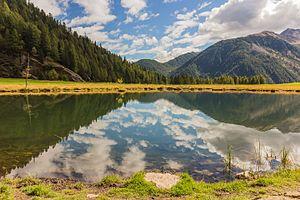
Le parc national du Stelvio, est le plus ancien parc national italien après celui du Grand-Paradis. Il a pour objet de protéger la faune, la flore et les paysages du massif alpin de l'Ortles-Cevedale. Il s'inscrit aussi dans une vision d'économie montagnarde durable dans les régions de Lombardie, Trentin et Tyrol du Sud.